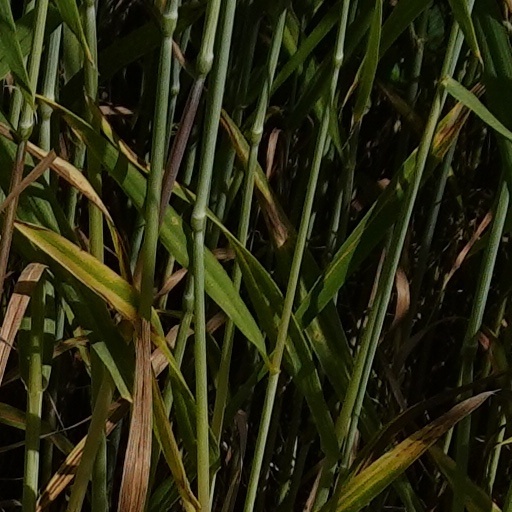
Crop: wheat